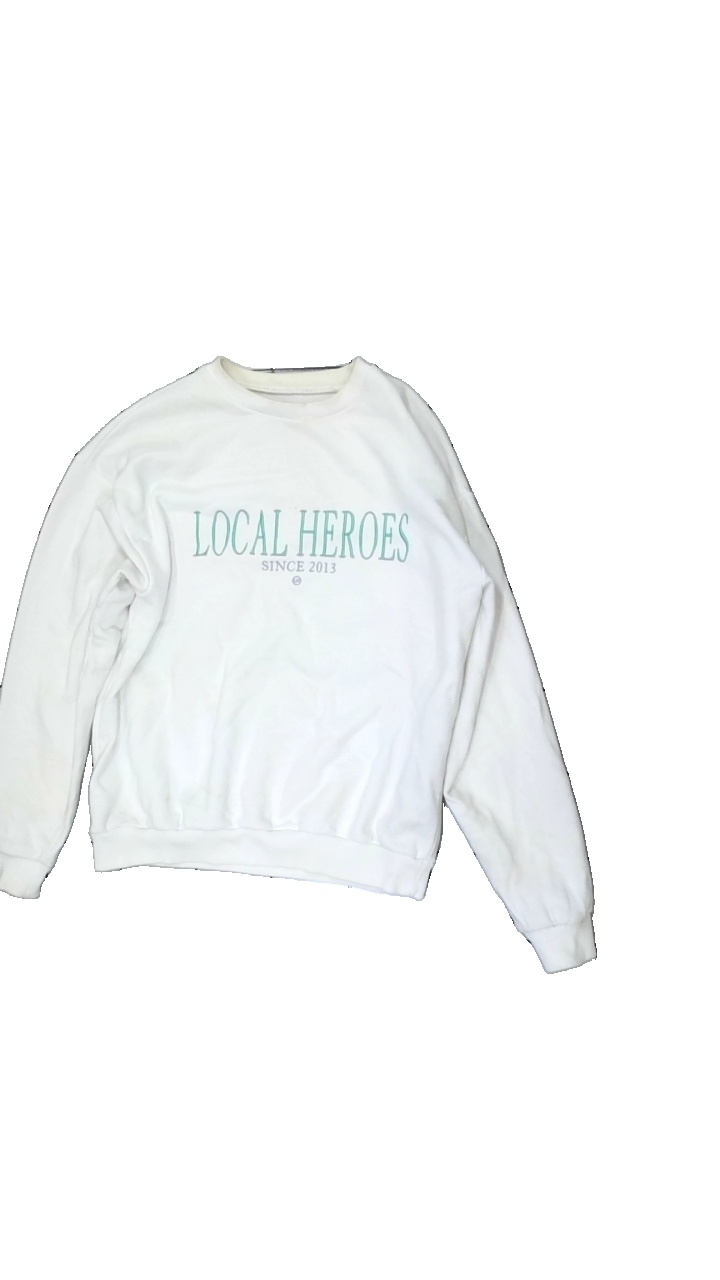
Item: Sweater (Ladies)
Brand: Local Heroes
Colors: White, Green
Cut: C-collar
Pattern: Other
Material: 90% Cotton 10% Cont?
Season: All
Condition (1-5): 5
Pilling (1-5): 5
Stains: Major
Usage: Export
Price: <50